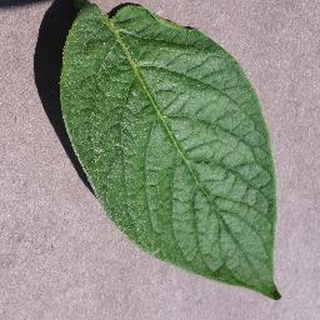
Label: healthy_potato